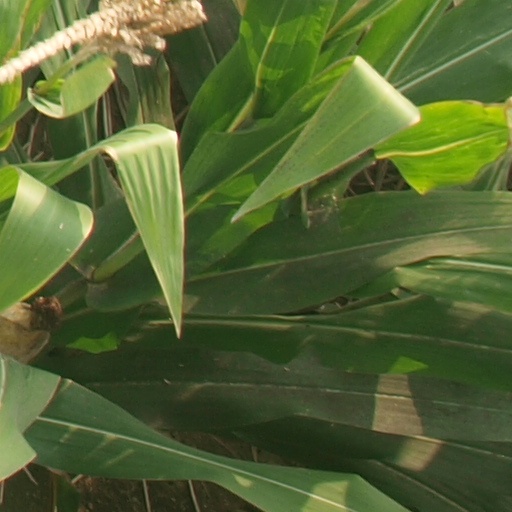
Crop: maize; corn